Borough of Stockton-on-Tees

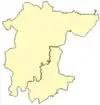
The borough with the ceremonial county boundary (the River Tees) shown

The borough became a unitary authority on 1 April 1996. It is ceremonially split between County Durham and North Yorkshire, to the north and south of the Tees respectively. It is the only council in England to be split between two ceremonial counties. The former districts and boroughs of Durham now form the unitary authority of County Durham, so ceremonial County Durham now has four unitary authorities.